Describe the emotion expressed in this image:  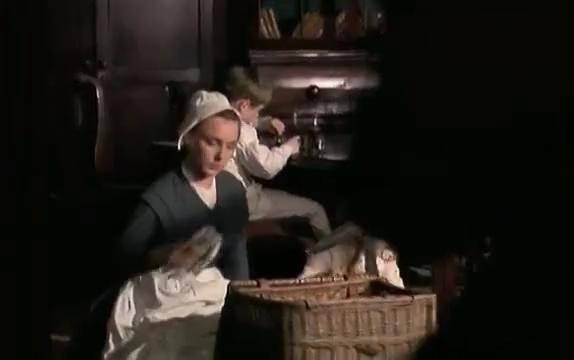
This person displays Suffering, valence and arousal with moderate intensity.